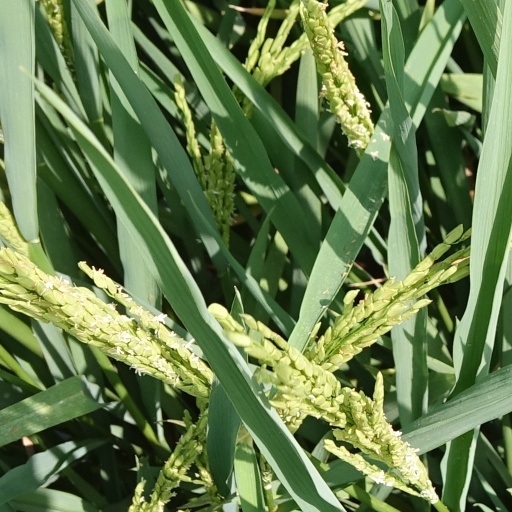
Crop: rice